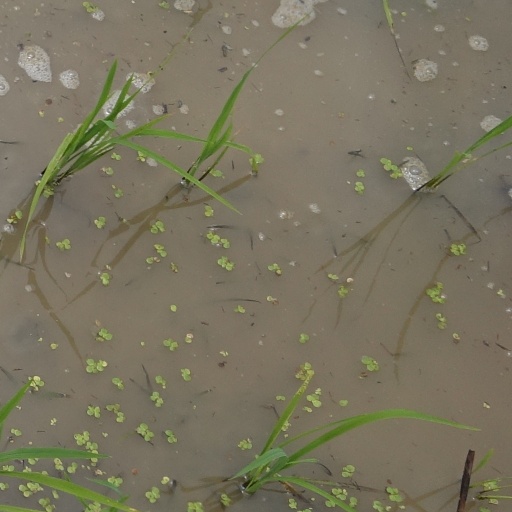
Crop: rice